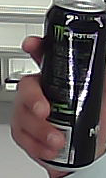
Product: monster_energydrink